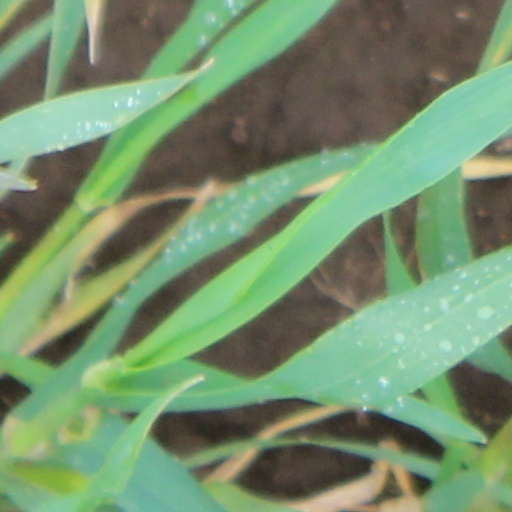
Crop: wheat